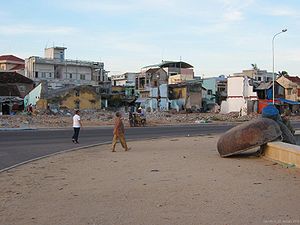
Quy Nhon
Gade i Quy Nhon
Quy Nhon er en by i det sydøstlige Vietnam med et indbyggertal på cirka 255.000. Byen ligger på kysten til det Sydkinesiske hav i provinsen Binh Dinh.